UPMC Altoona

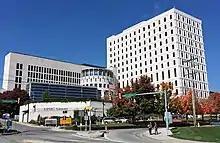
UPMC Altoona campus in 2014

In February 2013, after over a year-long investigation of affiliation options, Altoona Regional Health System signed a non-binding letter of intent to negotiate an affiliation with the University of Pittsburgh Medical Center (UPMC). Altoona Regional is simultaneously exploring affiliation with 45-bed Nason Hospital in Roaring Spring, Pennsylvania in order to form a single, county-wide health system. In its final action on affiliation, on June 20, 2013, the boards of directors of Altoona Regional Health System and its parent company, Central Pennsylvania Health Services Corporation, voted unanimously to join with UPMC on July 1, 2013, as the renamed "UPMC Altoona", which will become a regional referral center of the UPMC health system. With the merger, UPMC will appoint one-third of the hospital's board members as well as commit $250 million over the next decade for capital improvement in the Altoona system, not including a $10 million donation to the hospital's charitable foundation.